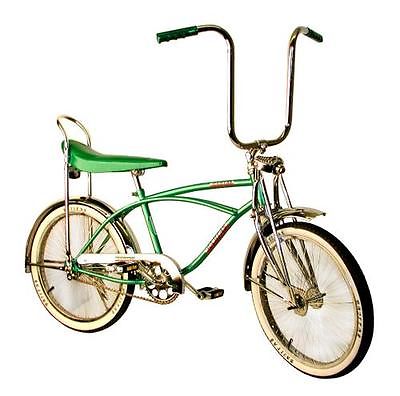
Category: bicycle